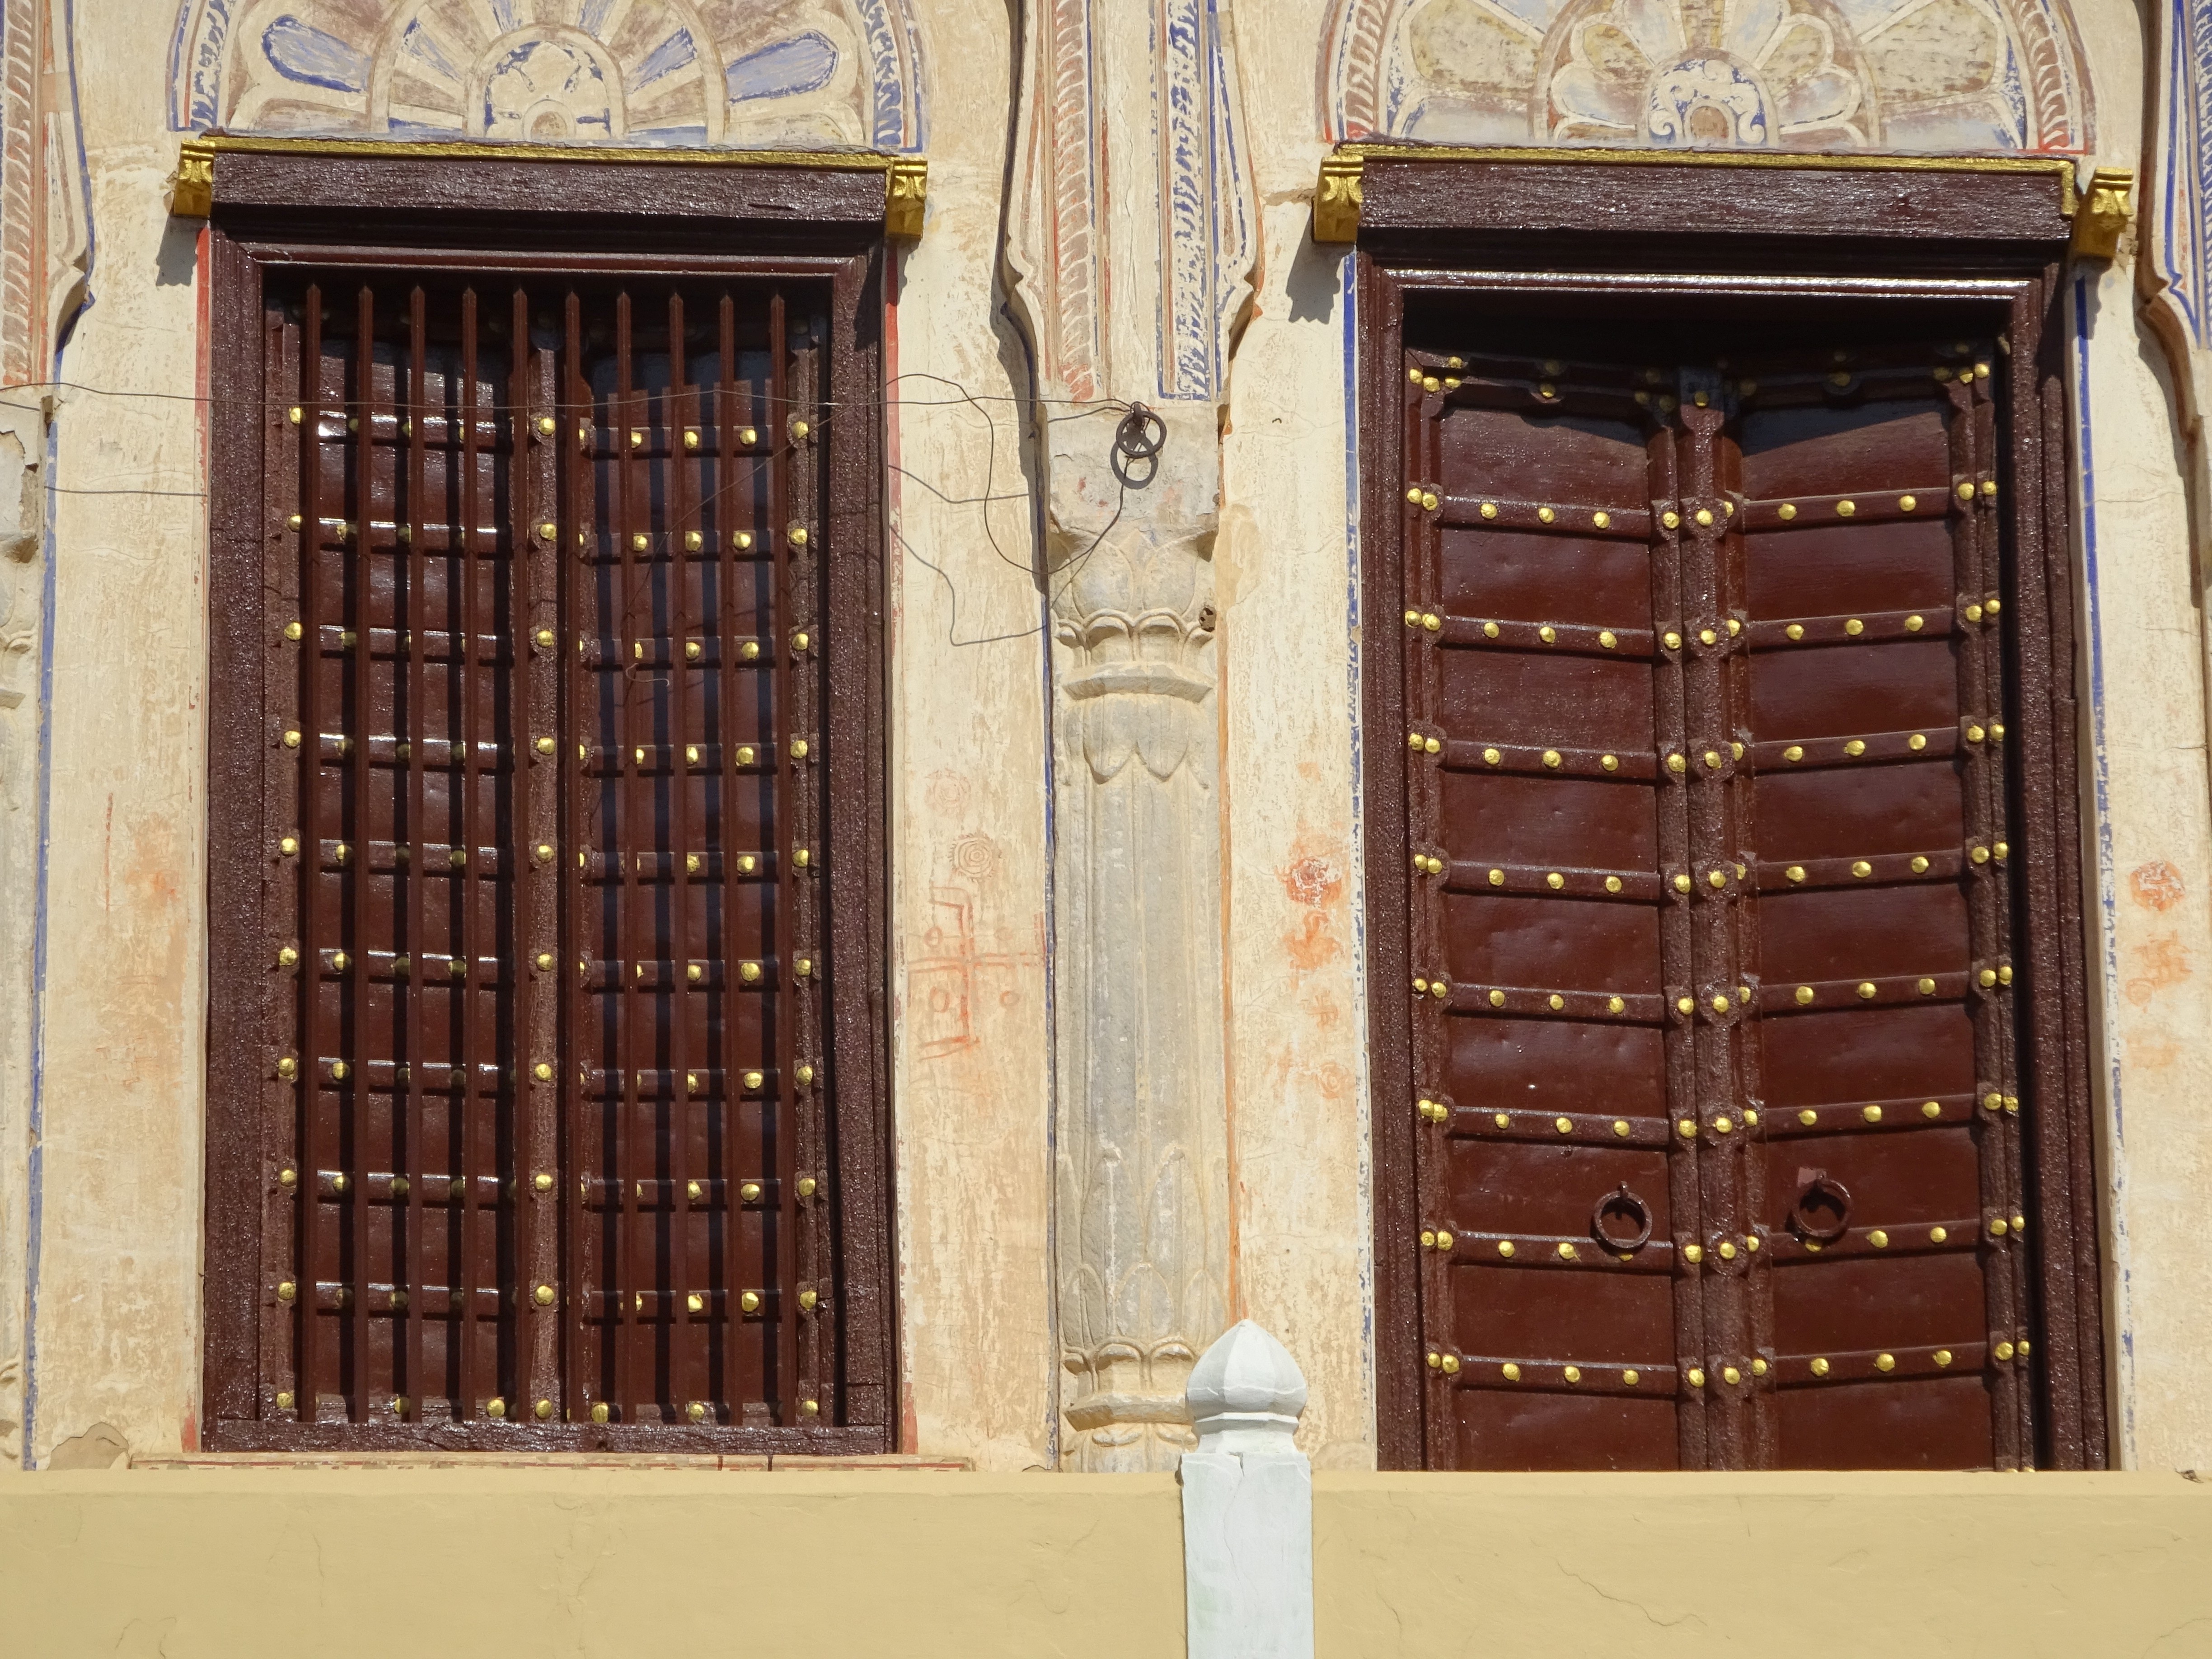
window, building, palace, brown, facade, door, interior design, doors, india, historically, rajasthan, window covering